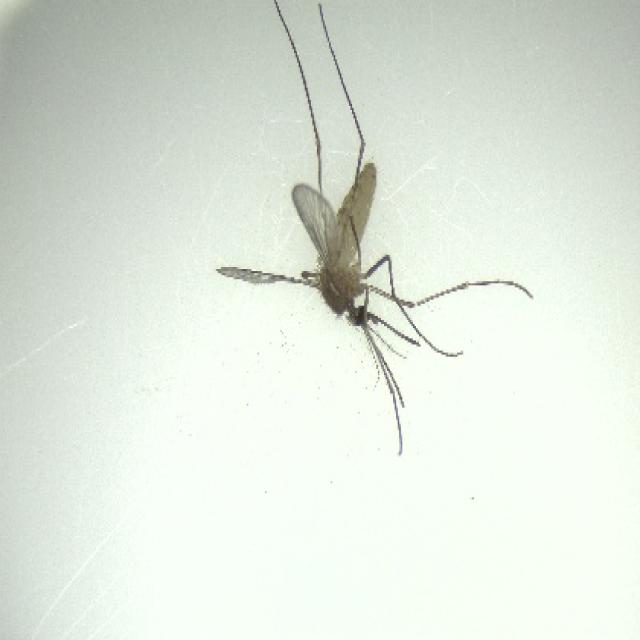
Species: culex_pipiens